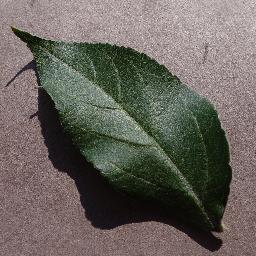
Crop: apple
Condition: healthy